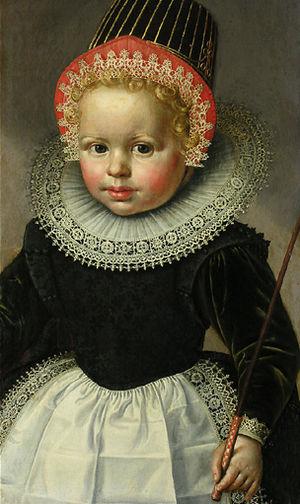
Wybrand Simonsz. de Geest est un peintre néerlandais du siècle d'or, spécialisé dans le portrait.